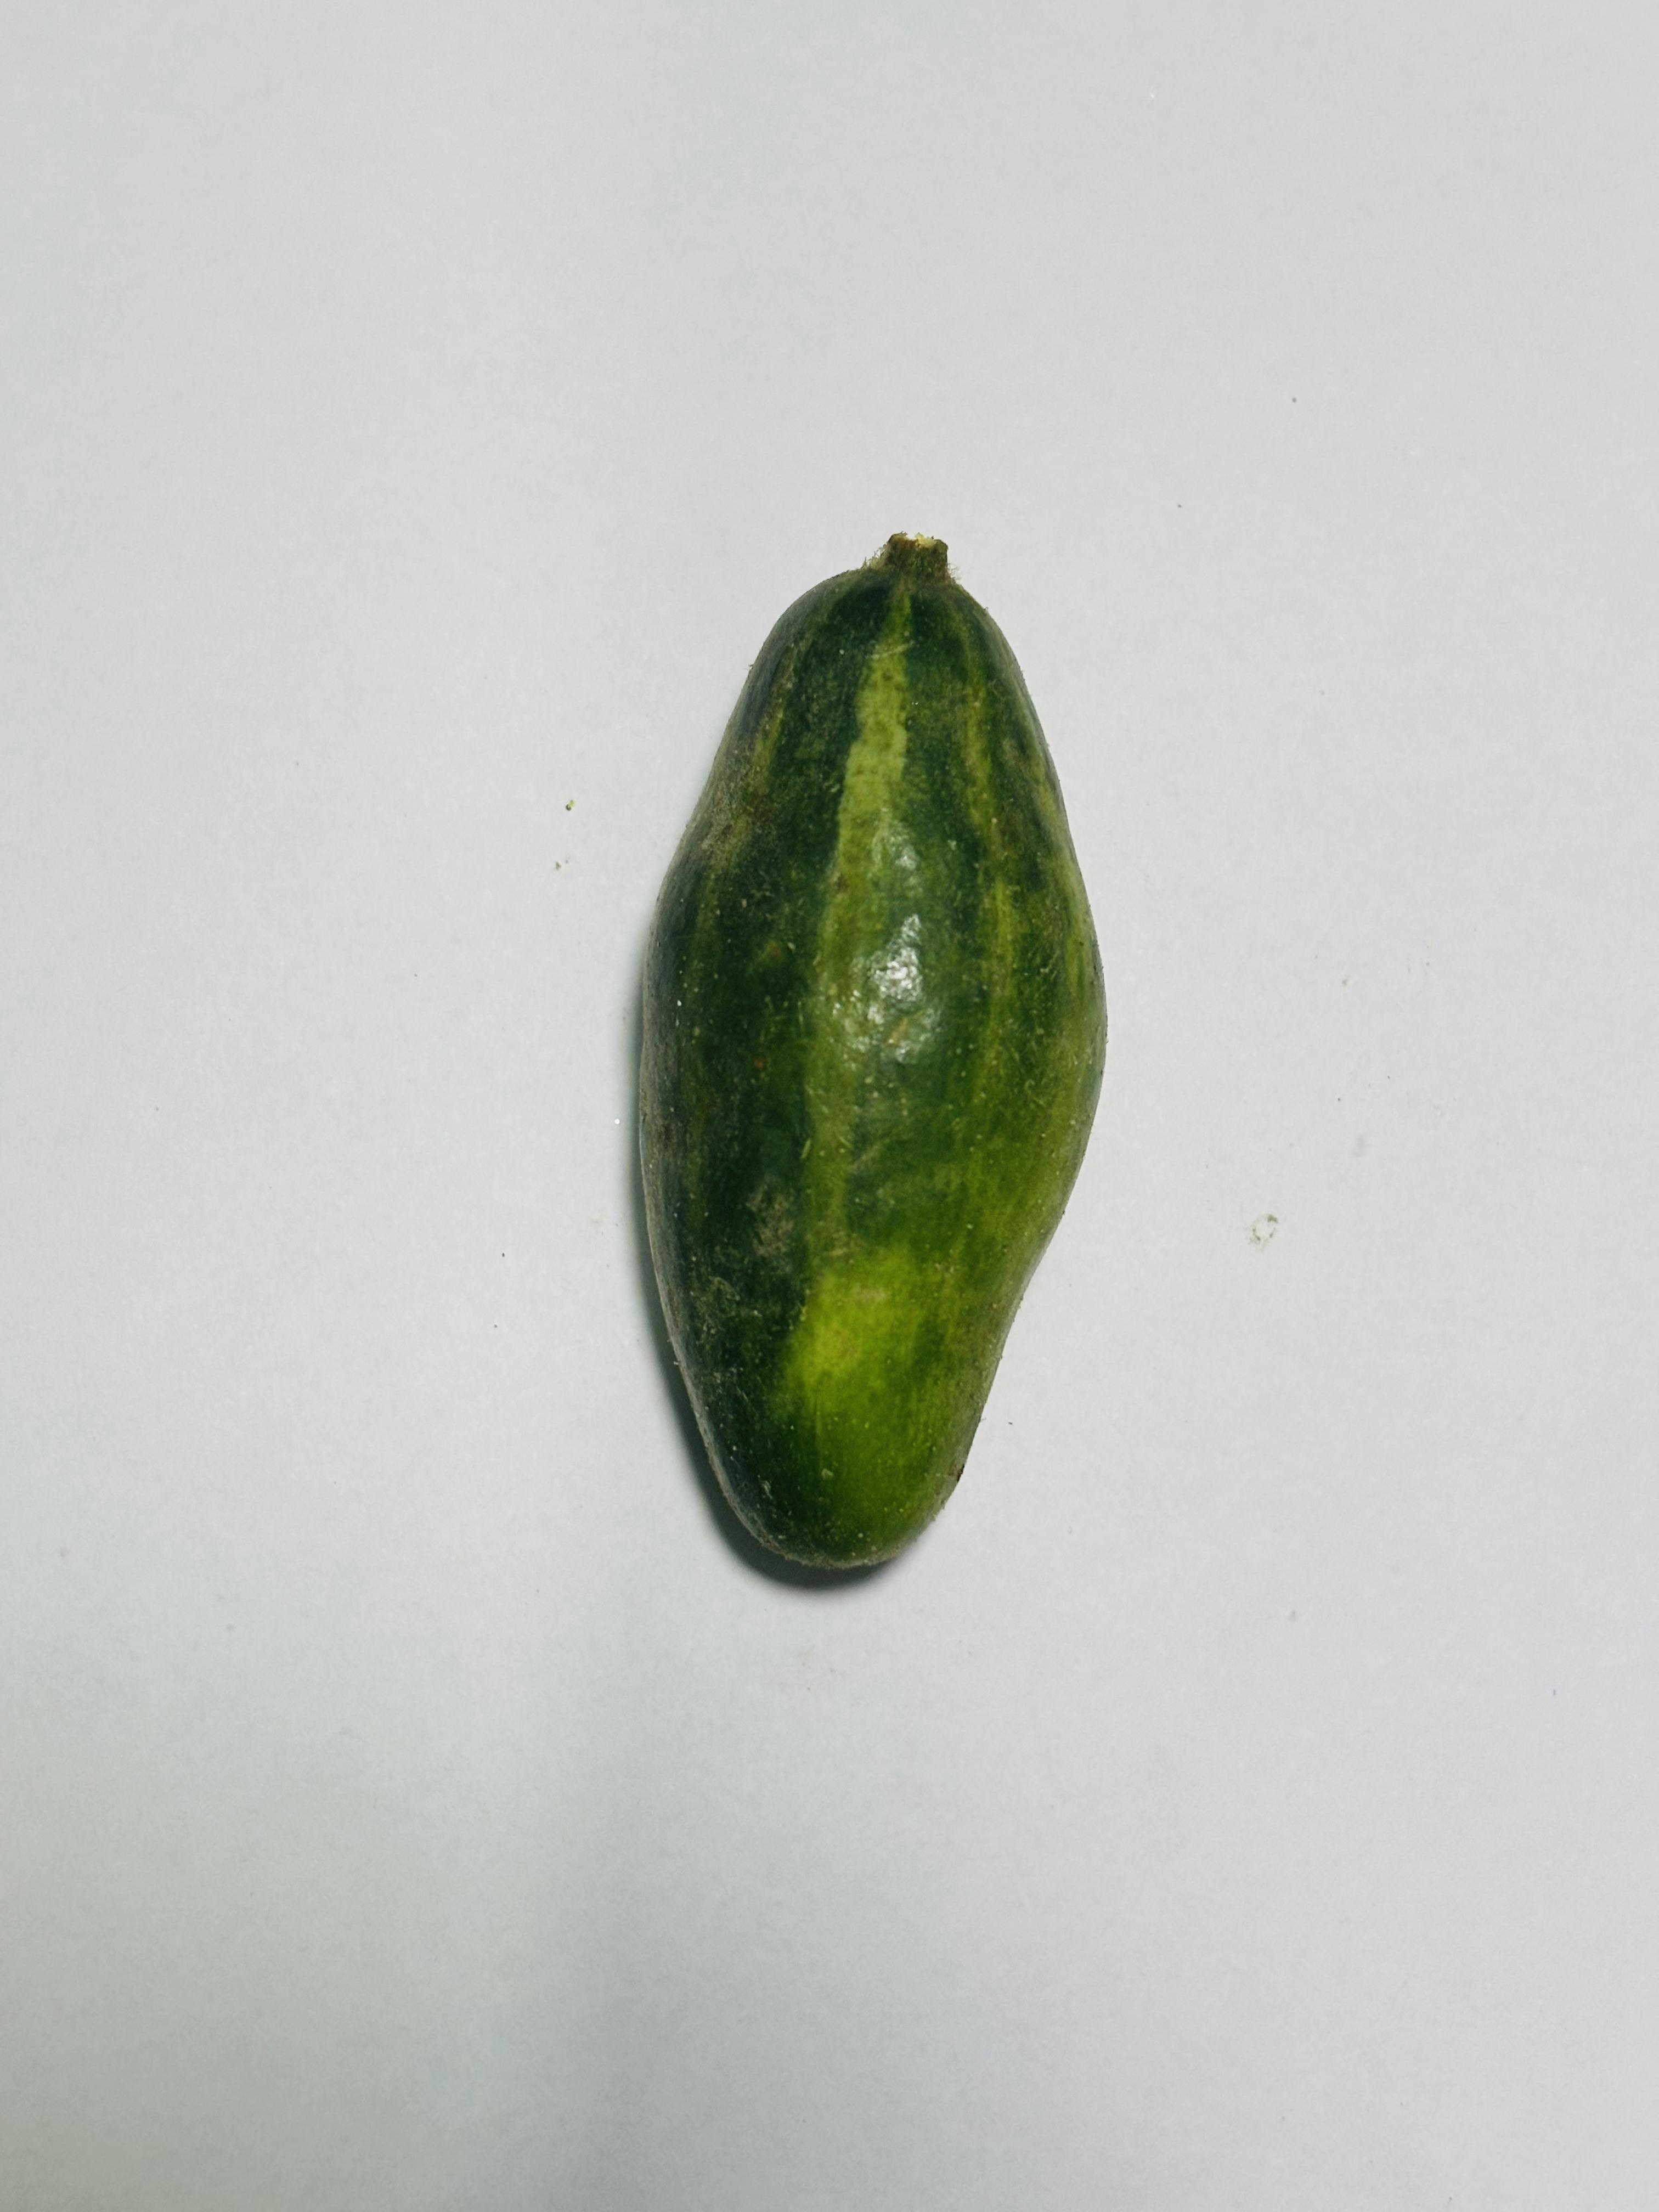
Label: Pointed gourd